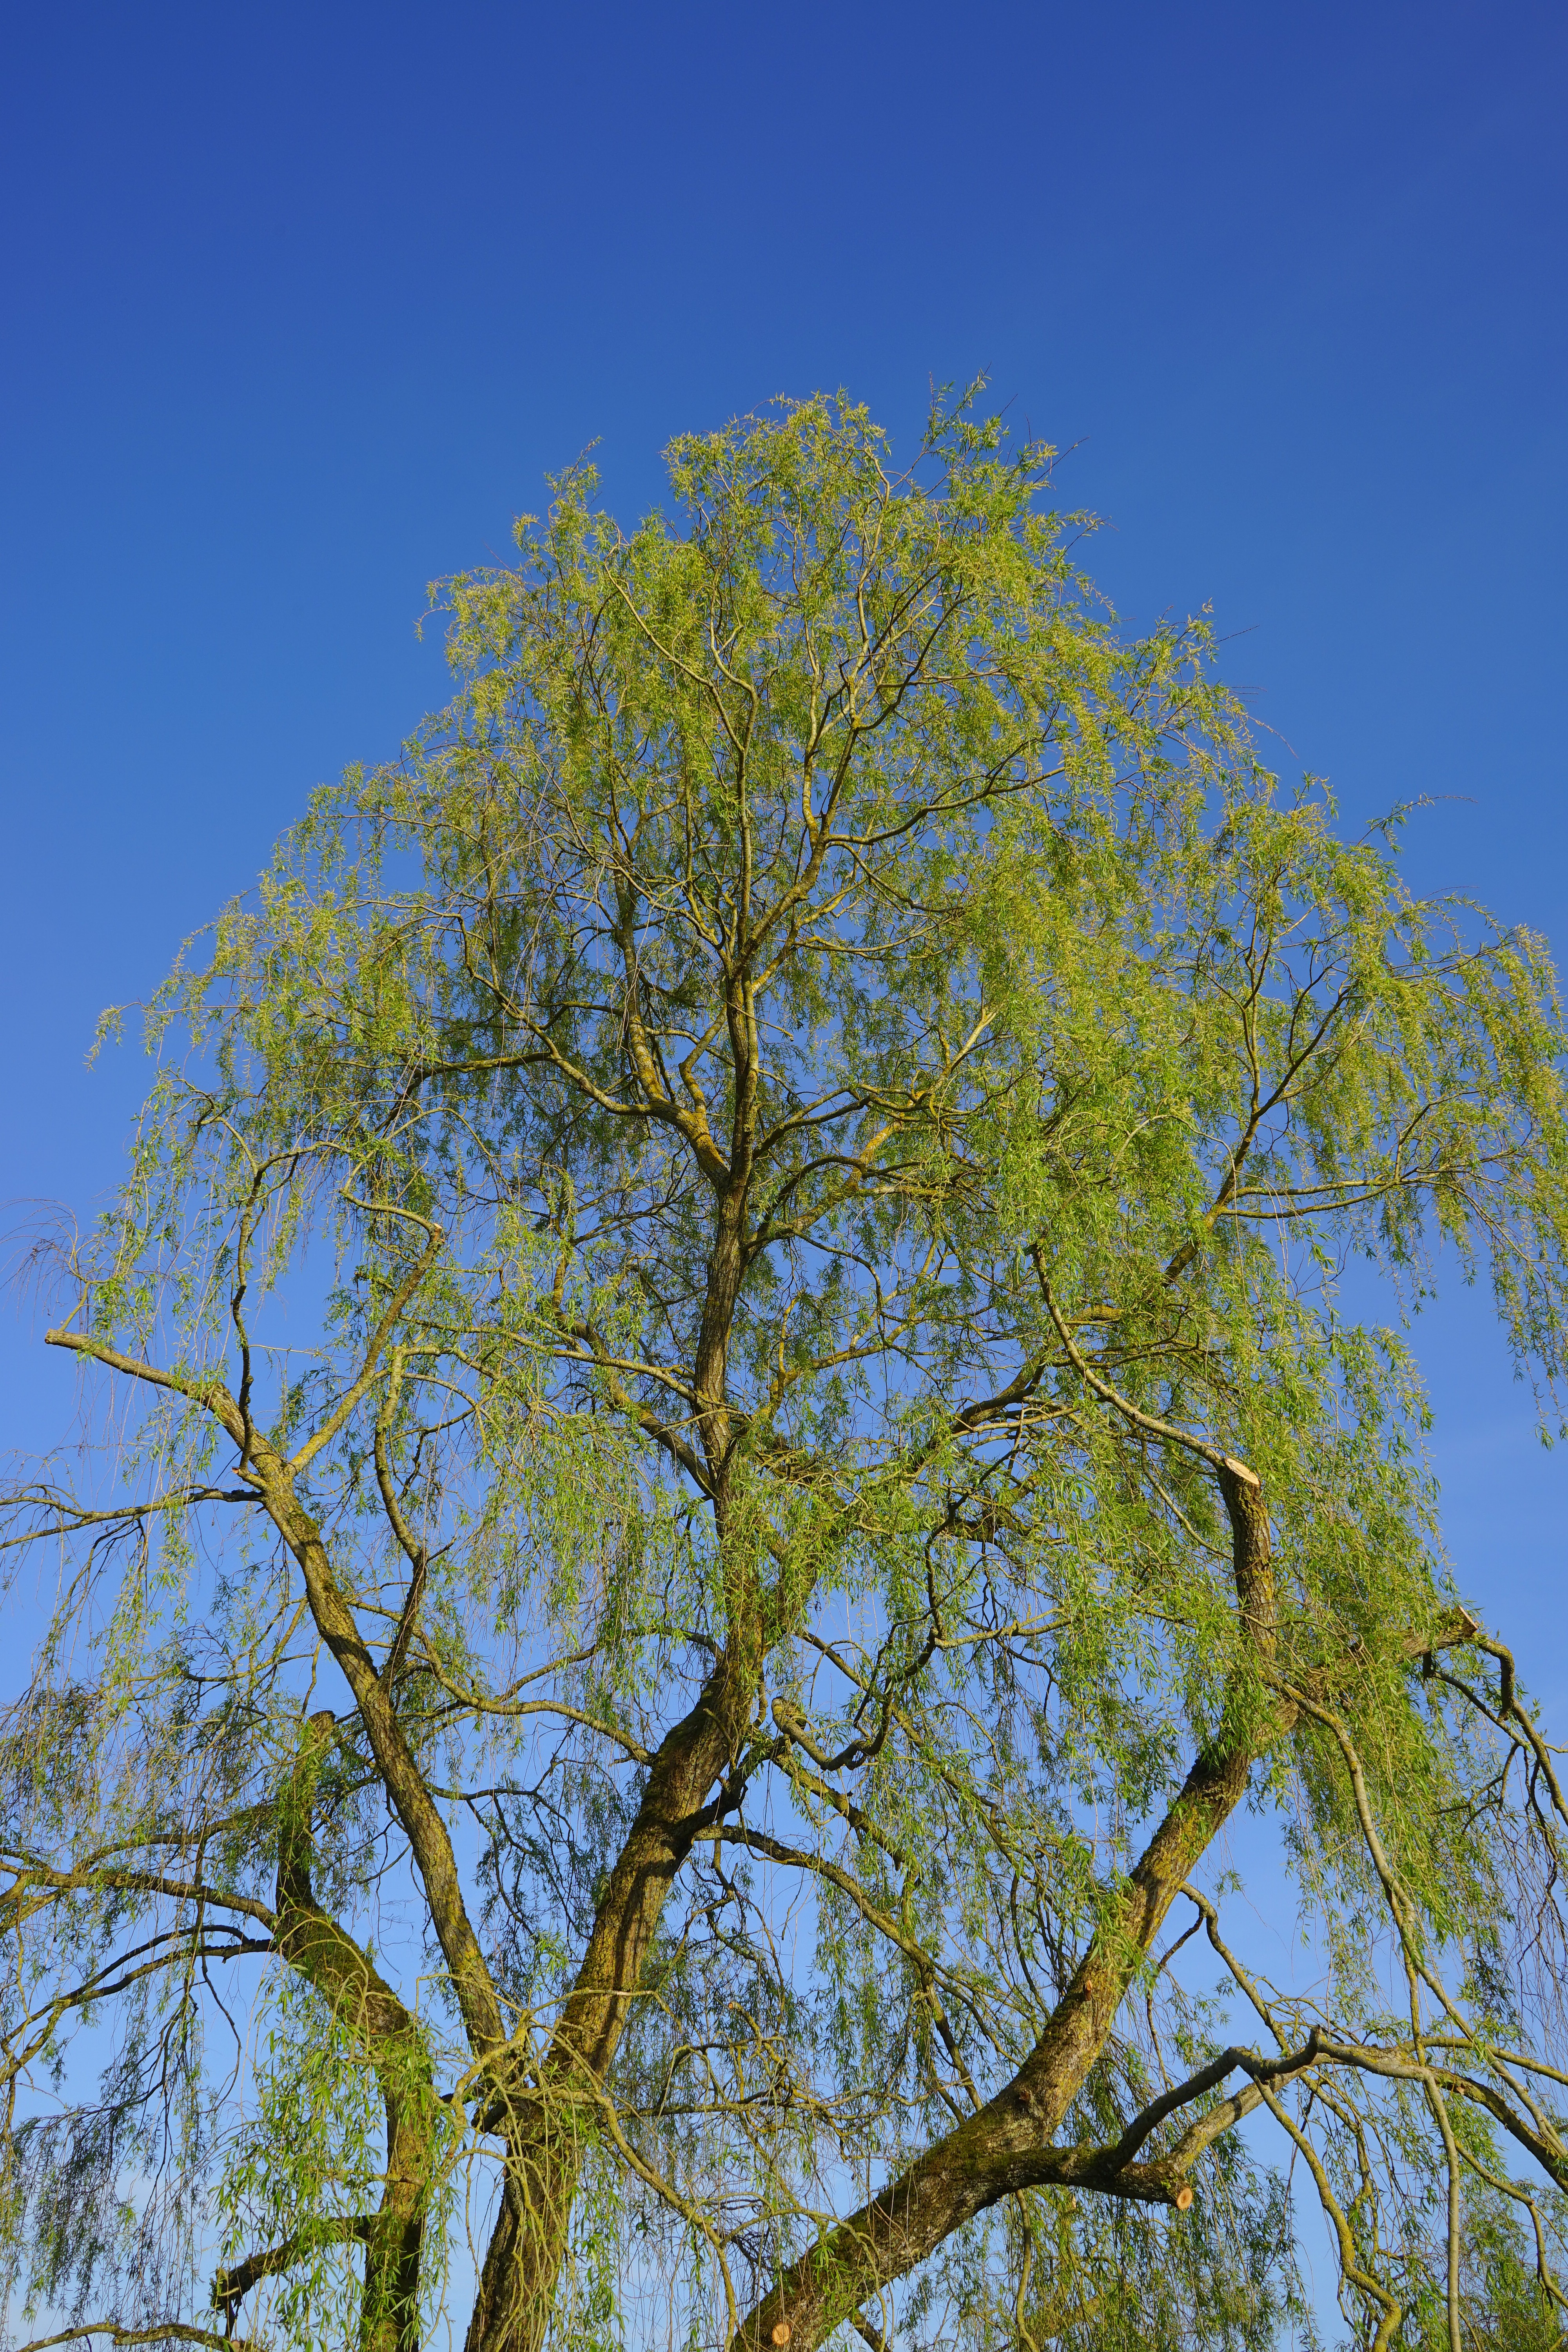
tree, branch, plant, sky, sunlight, leaf, flower, green, birch, pasture, autumn, aesthetic, leaves, deciduous, large, ecosystem, powerful, flowering plant, maidenhair tree, woody plant, land plant